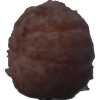
Label: orange_peeled